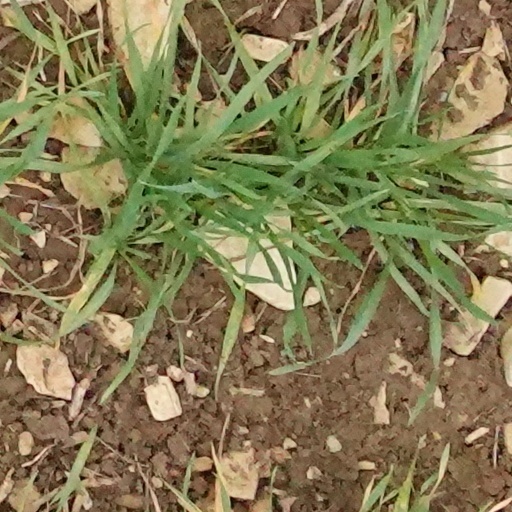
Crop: wheat